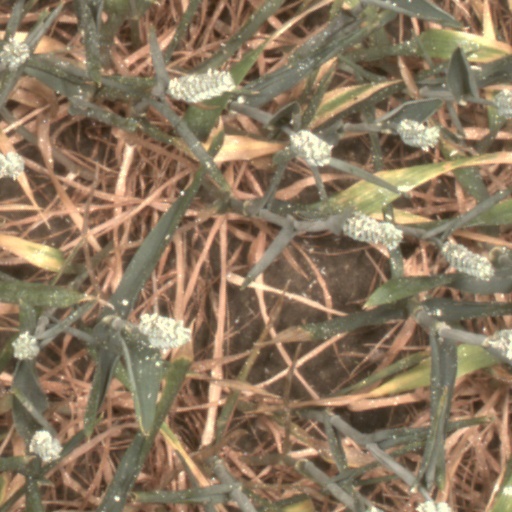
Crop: wheat